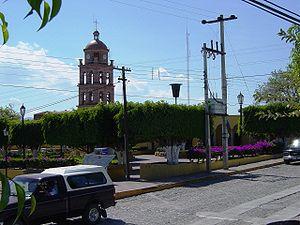
Techaluta de Montenegro est un village et l'une des 125 municipalités de l'État de Jalisco au Mexique.